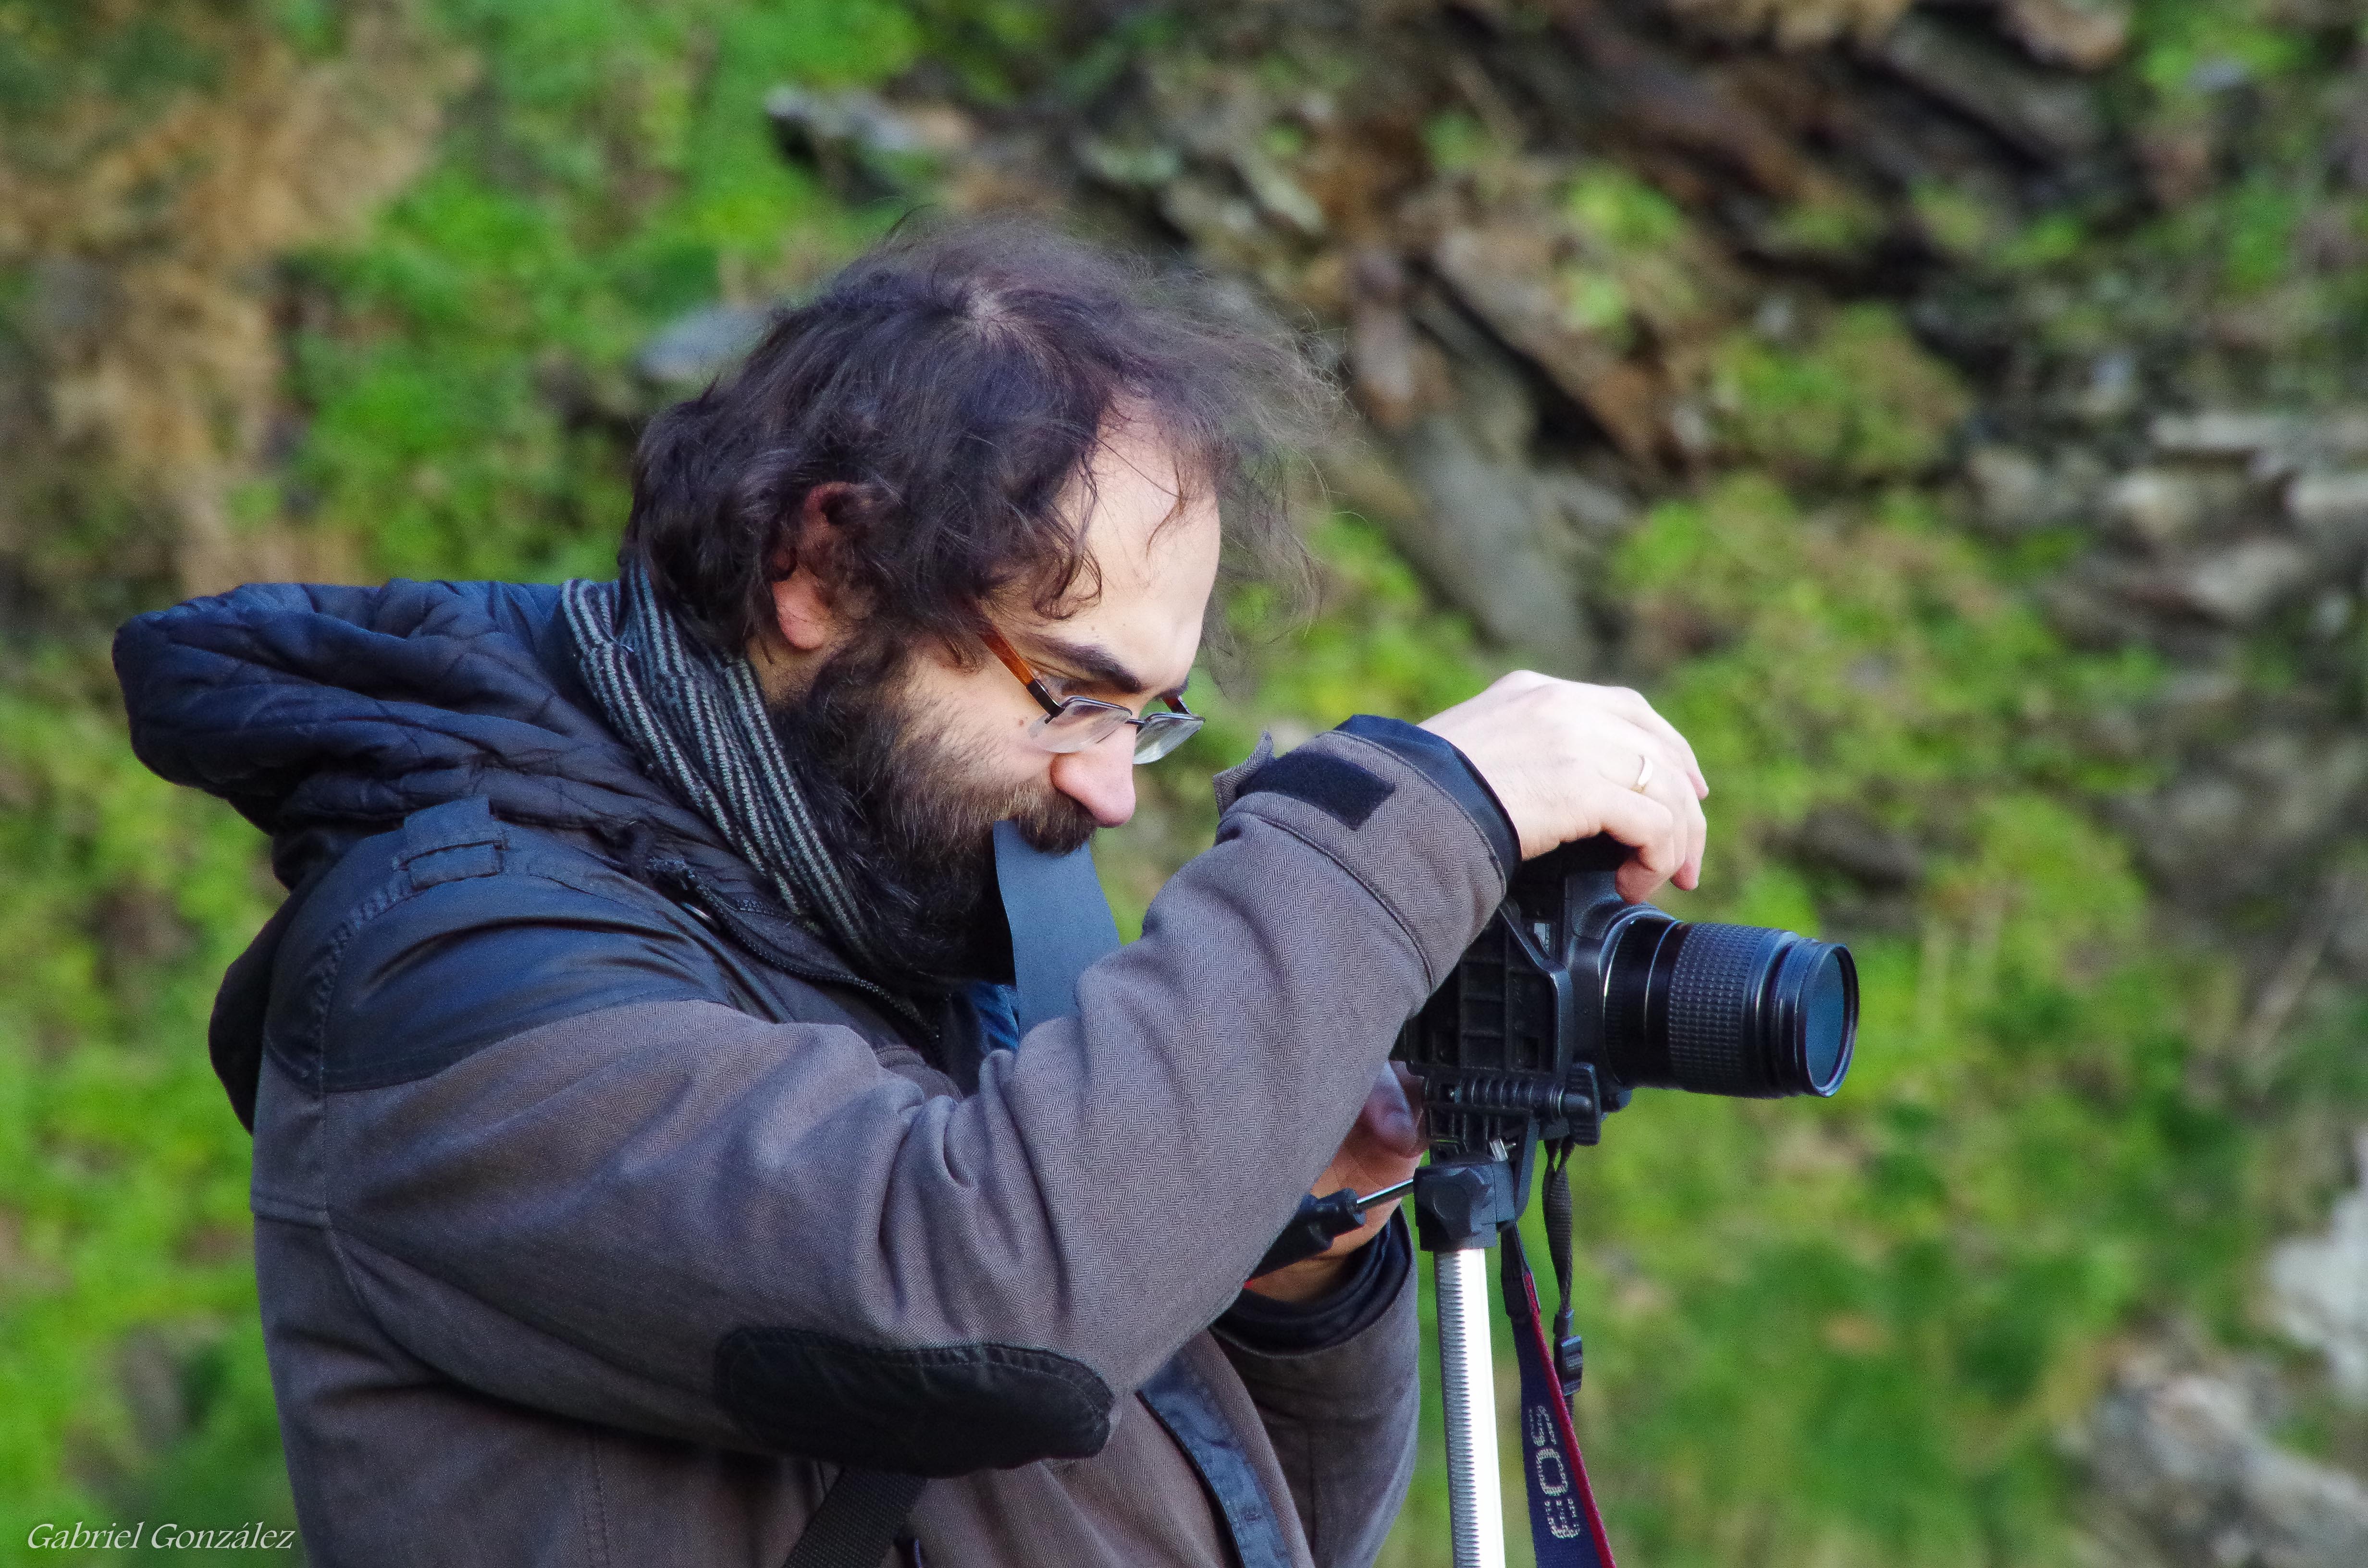
man, person, people, adventure, xovesphoto, gphoto, novellanaprincipadodeasturiasespa a